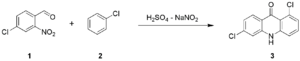
La réaction de Lehmstedt-Tănăsescu ou synthèse d'acridone de Lehmsted–Tănăsescu est une méthode de synthèse organique de dérivés de l'acridone à partir du 2-nitrobenzaldéhyde et d'un hydrocarbure aromatique :